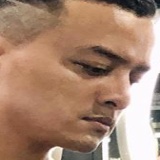
ca sĩ Cao Thái Sơn